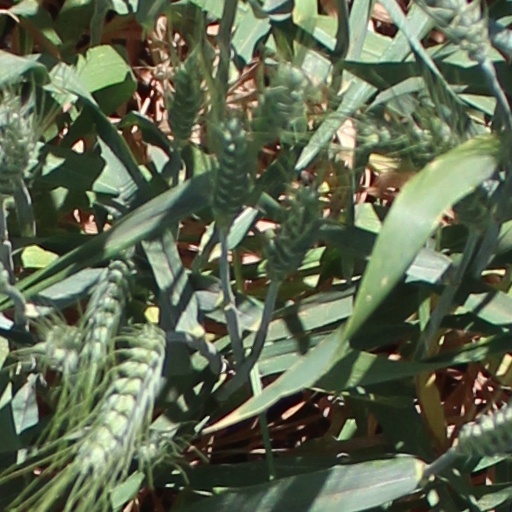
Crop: wheat